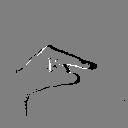
ASL letter: g